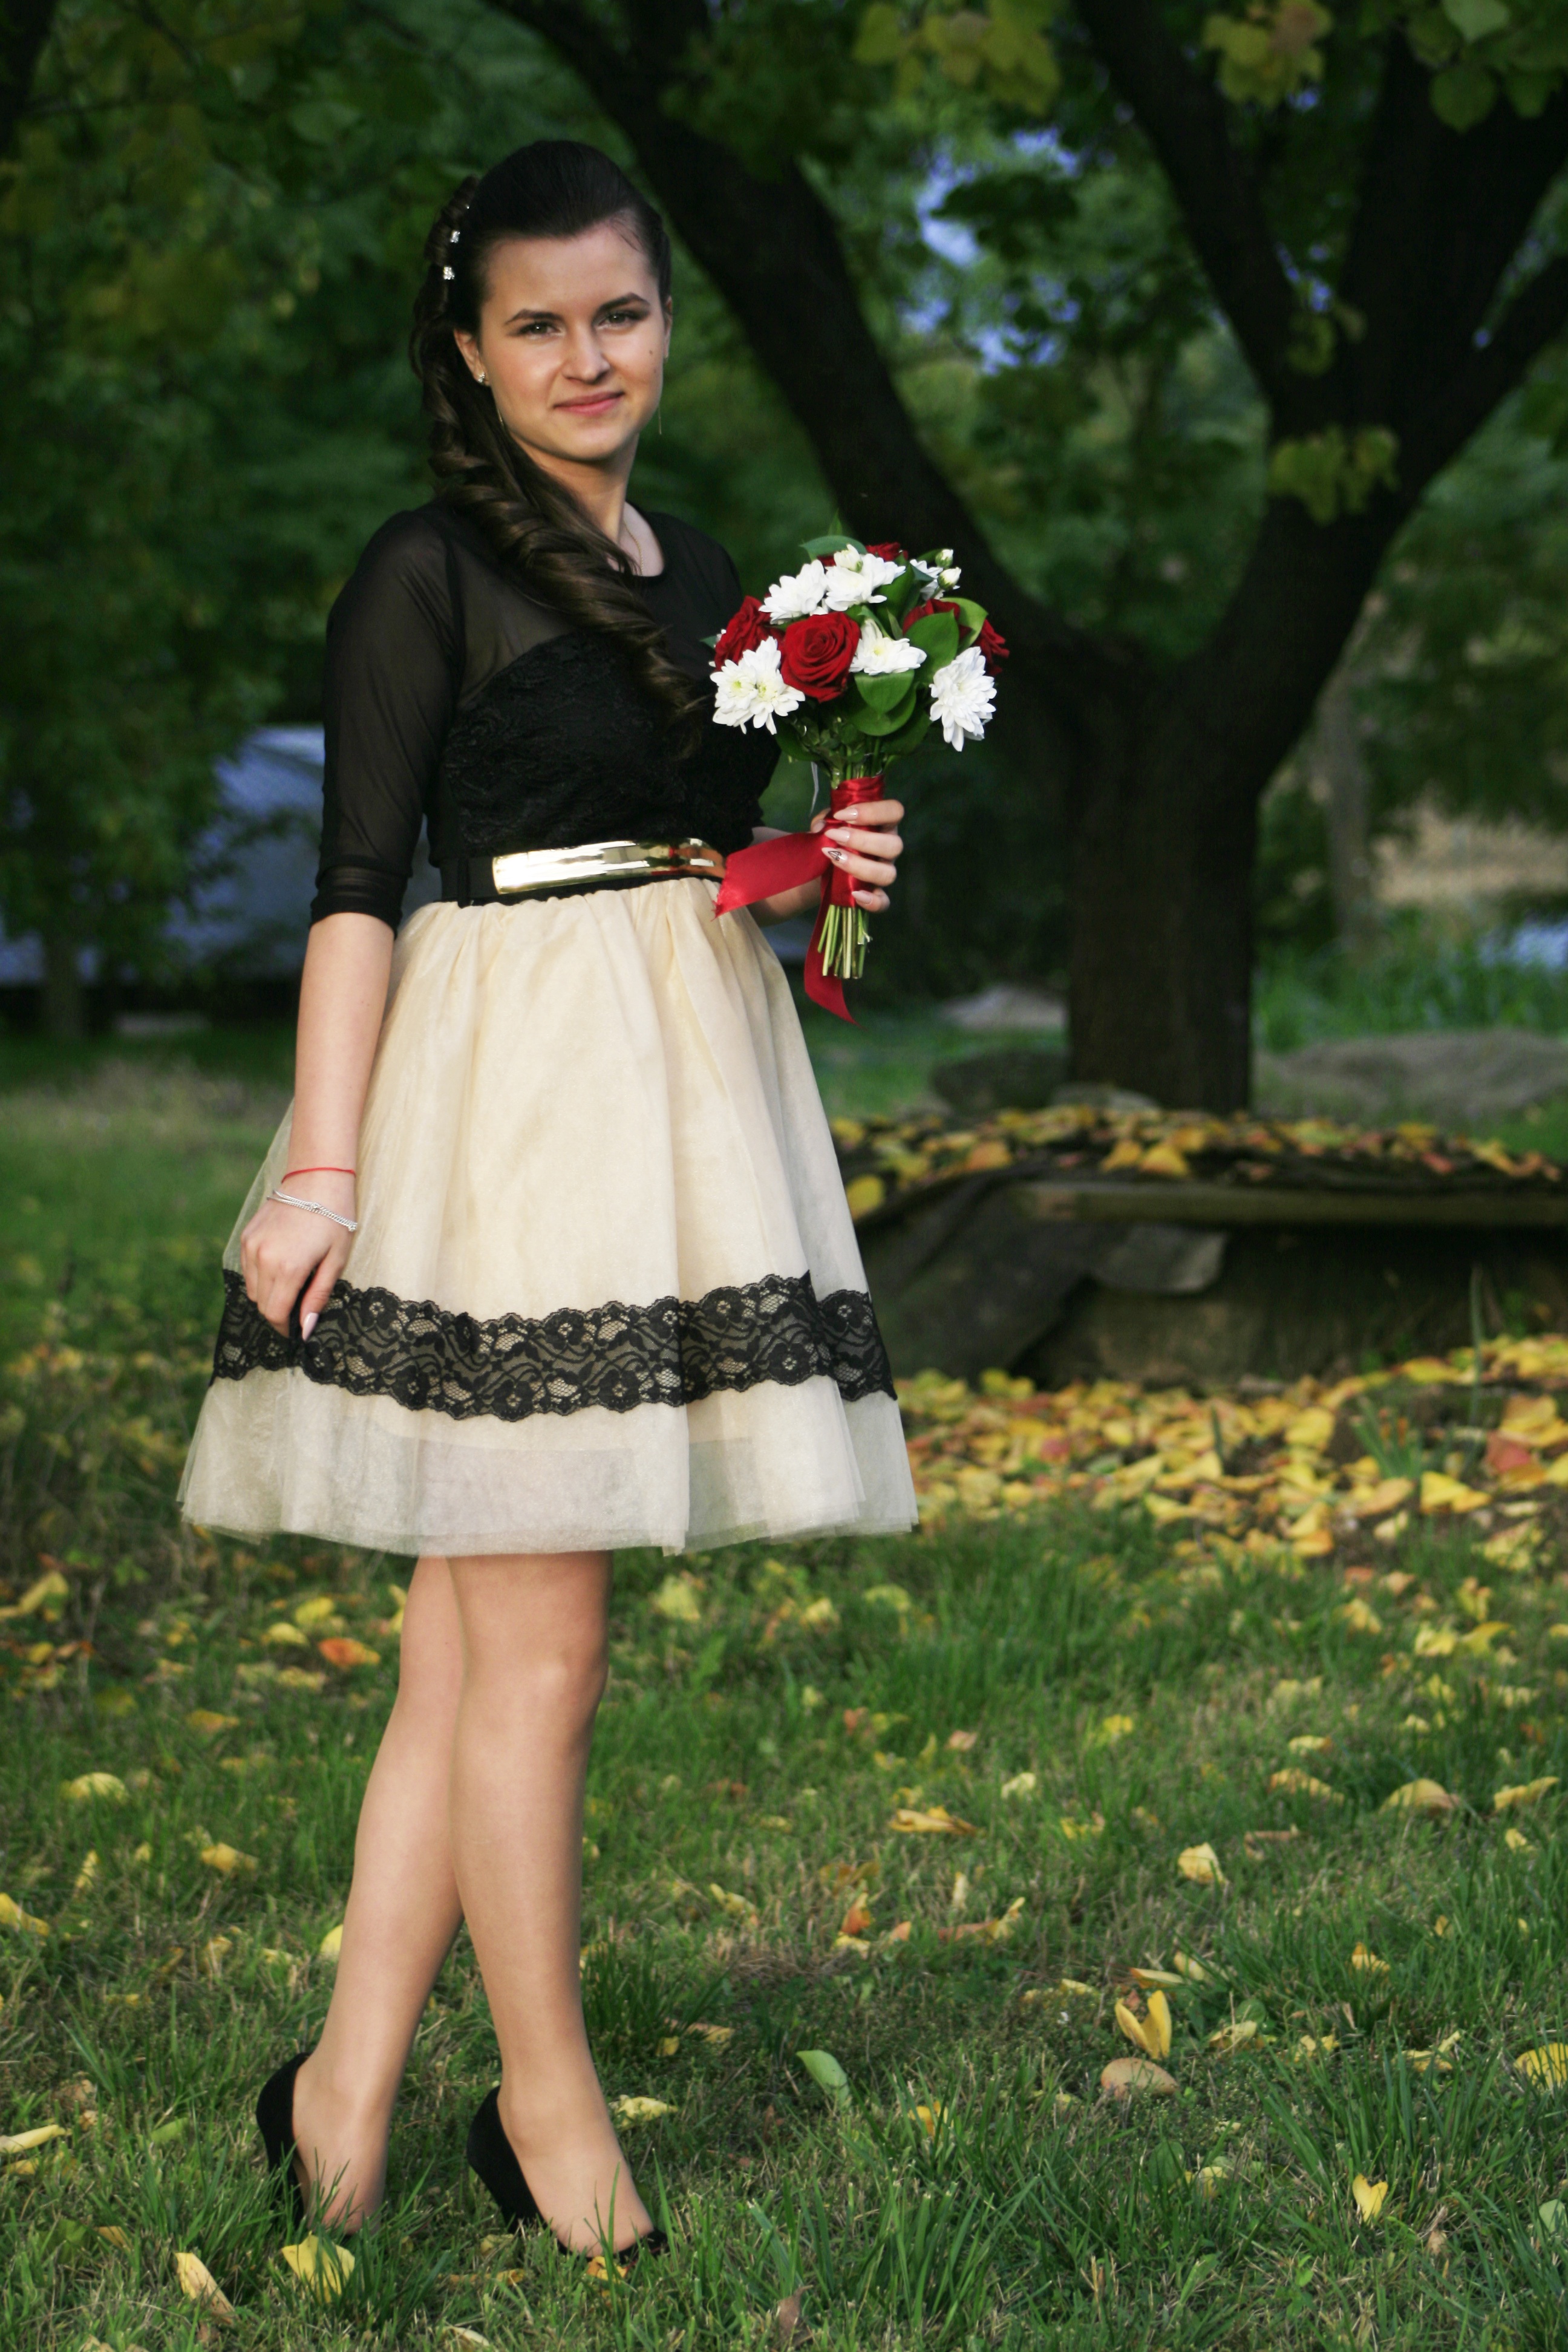
girl, woman, flower, portrait, model, spring, green, autumn, fashion, clothing, lady, dress, beauty, costume, photo shoot